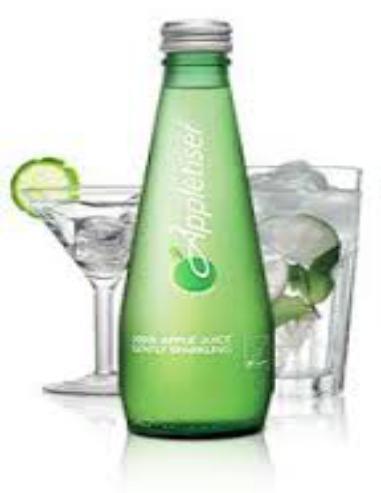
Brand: Appletiser
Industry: Food